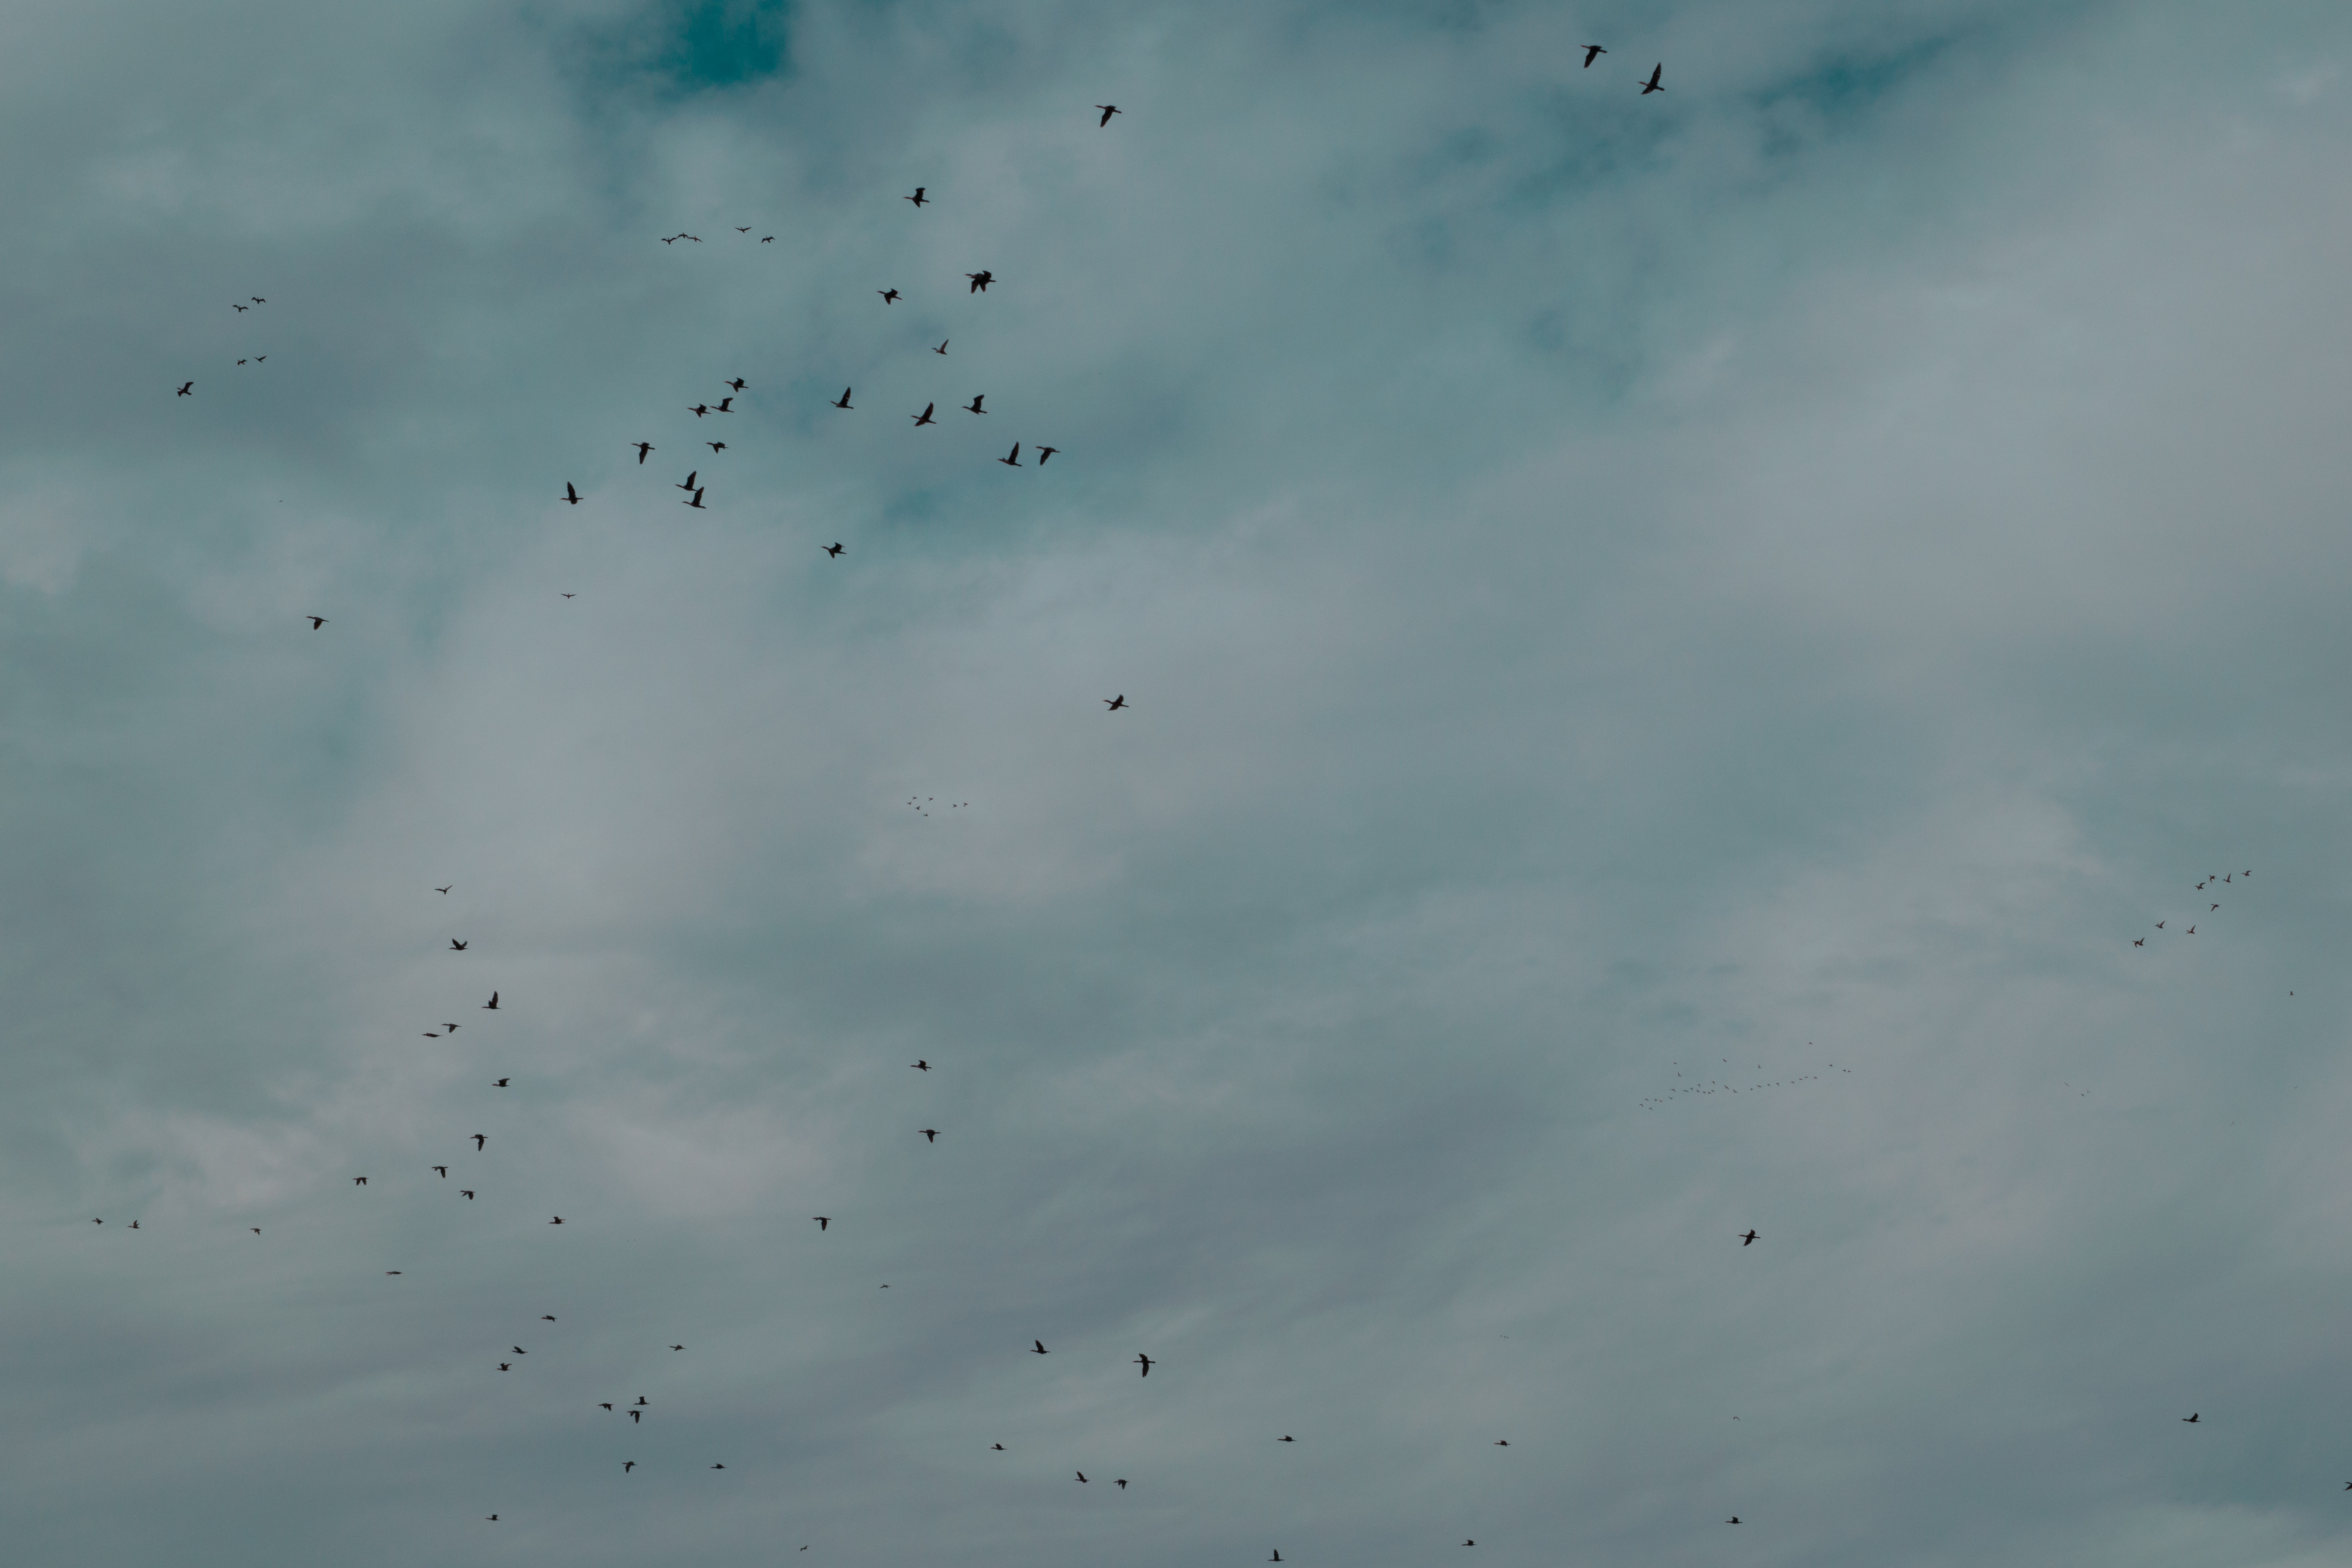
sky, blue, cloud, flock, bird migration, bird, animal migration, atmosphere, meteorological phenomenon, geological phenomenon